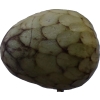
Label: cherimoya